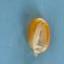
Maize quality: Good